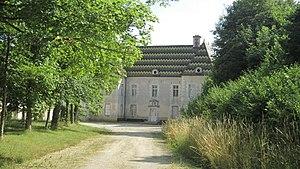
Château de Villiers-le-Duc
Cet article recense les monuments historiques du Châtillonnais hormis ceux de Châtillon-sur-Seine proprement dit qui font l'objet d'un listage spécifique.
Villiers-le-Duc est une commune française située dans le département de la Côte-d'Or en région Bourgogne-Franche-Comté.
Roger de Villiers, né le 18 juin 1887 à Châtillon-sur-Seine, mort le 19 juin 1958, est un sculpteur français, particulièrement d'art religieux.
Cet article recense une partie des monuments historiques de la Côte-d'Or, en France.